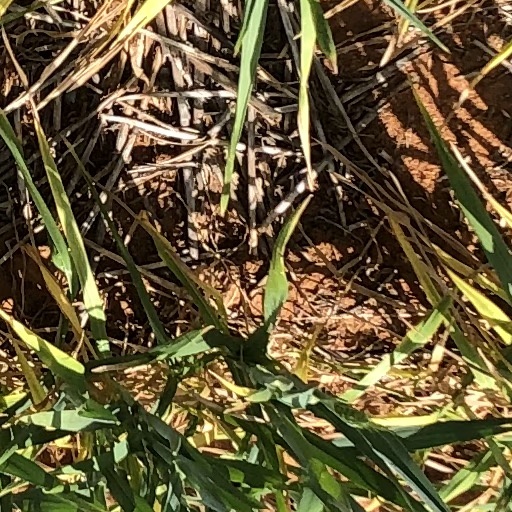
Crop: wheat